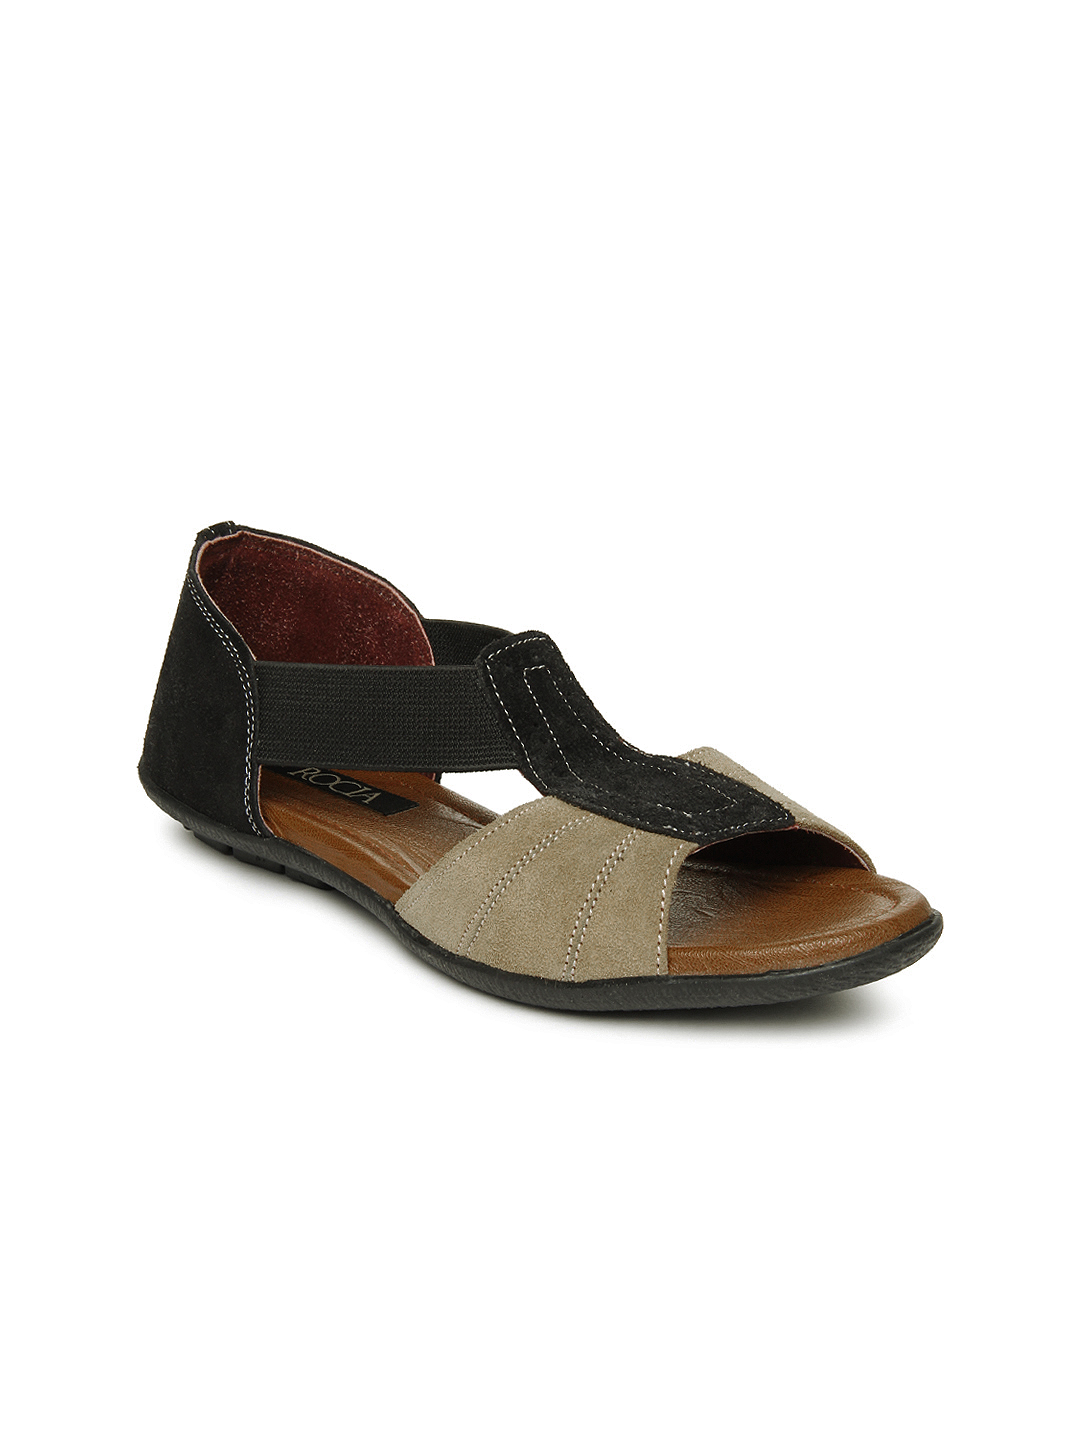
Rocia Women Black & Brown Flats
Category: Footwear / Shoes / Flats
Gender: Women
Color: Black
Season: Winter 2012
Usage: Casual